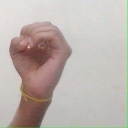
अक्षर: ऊ